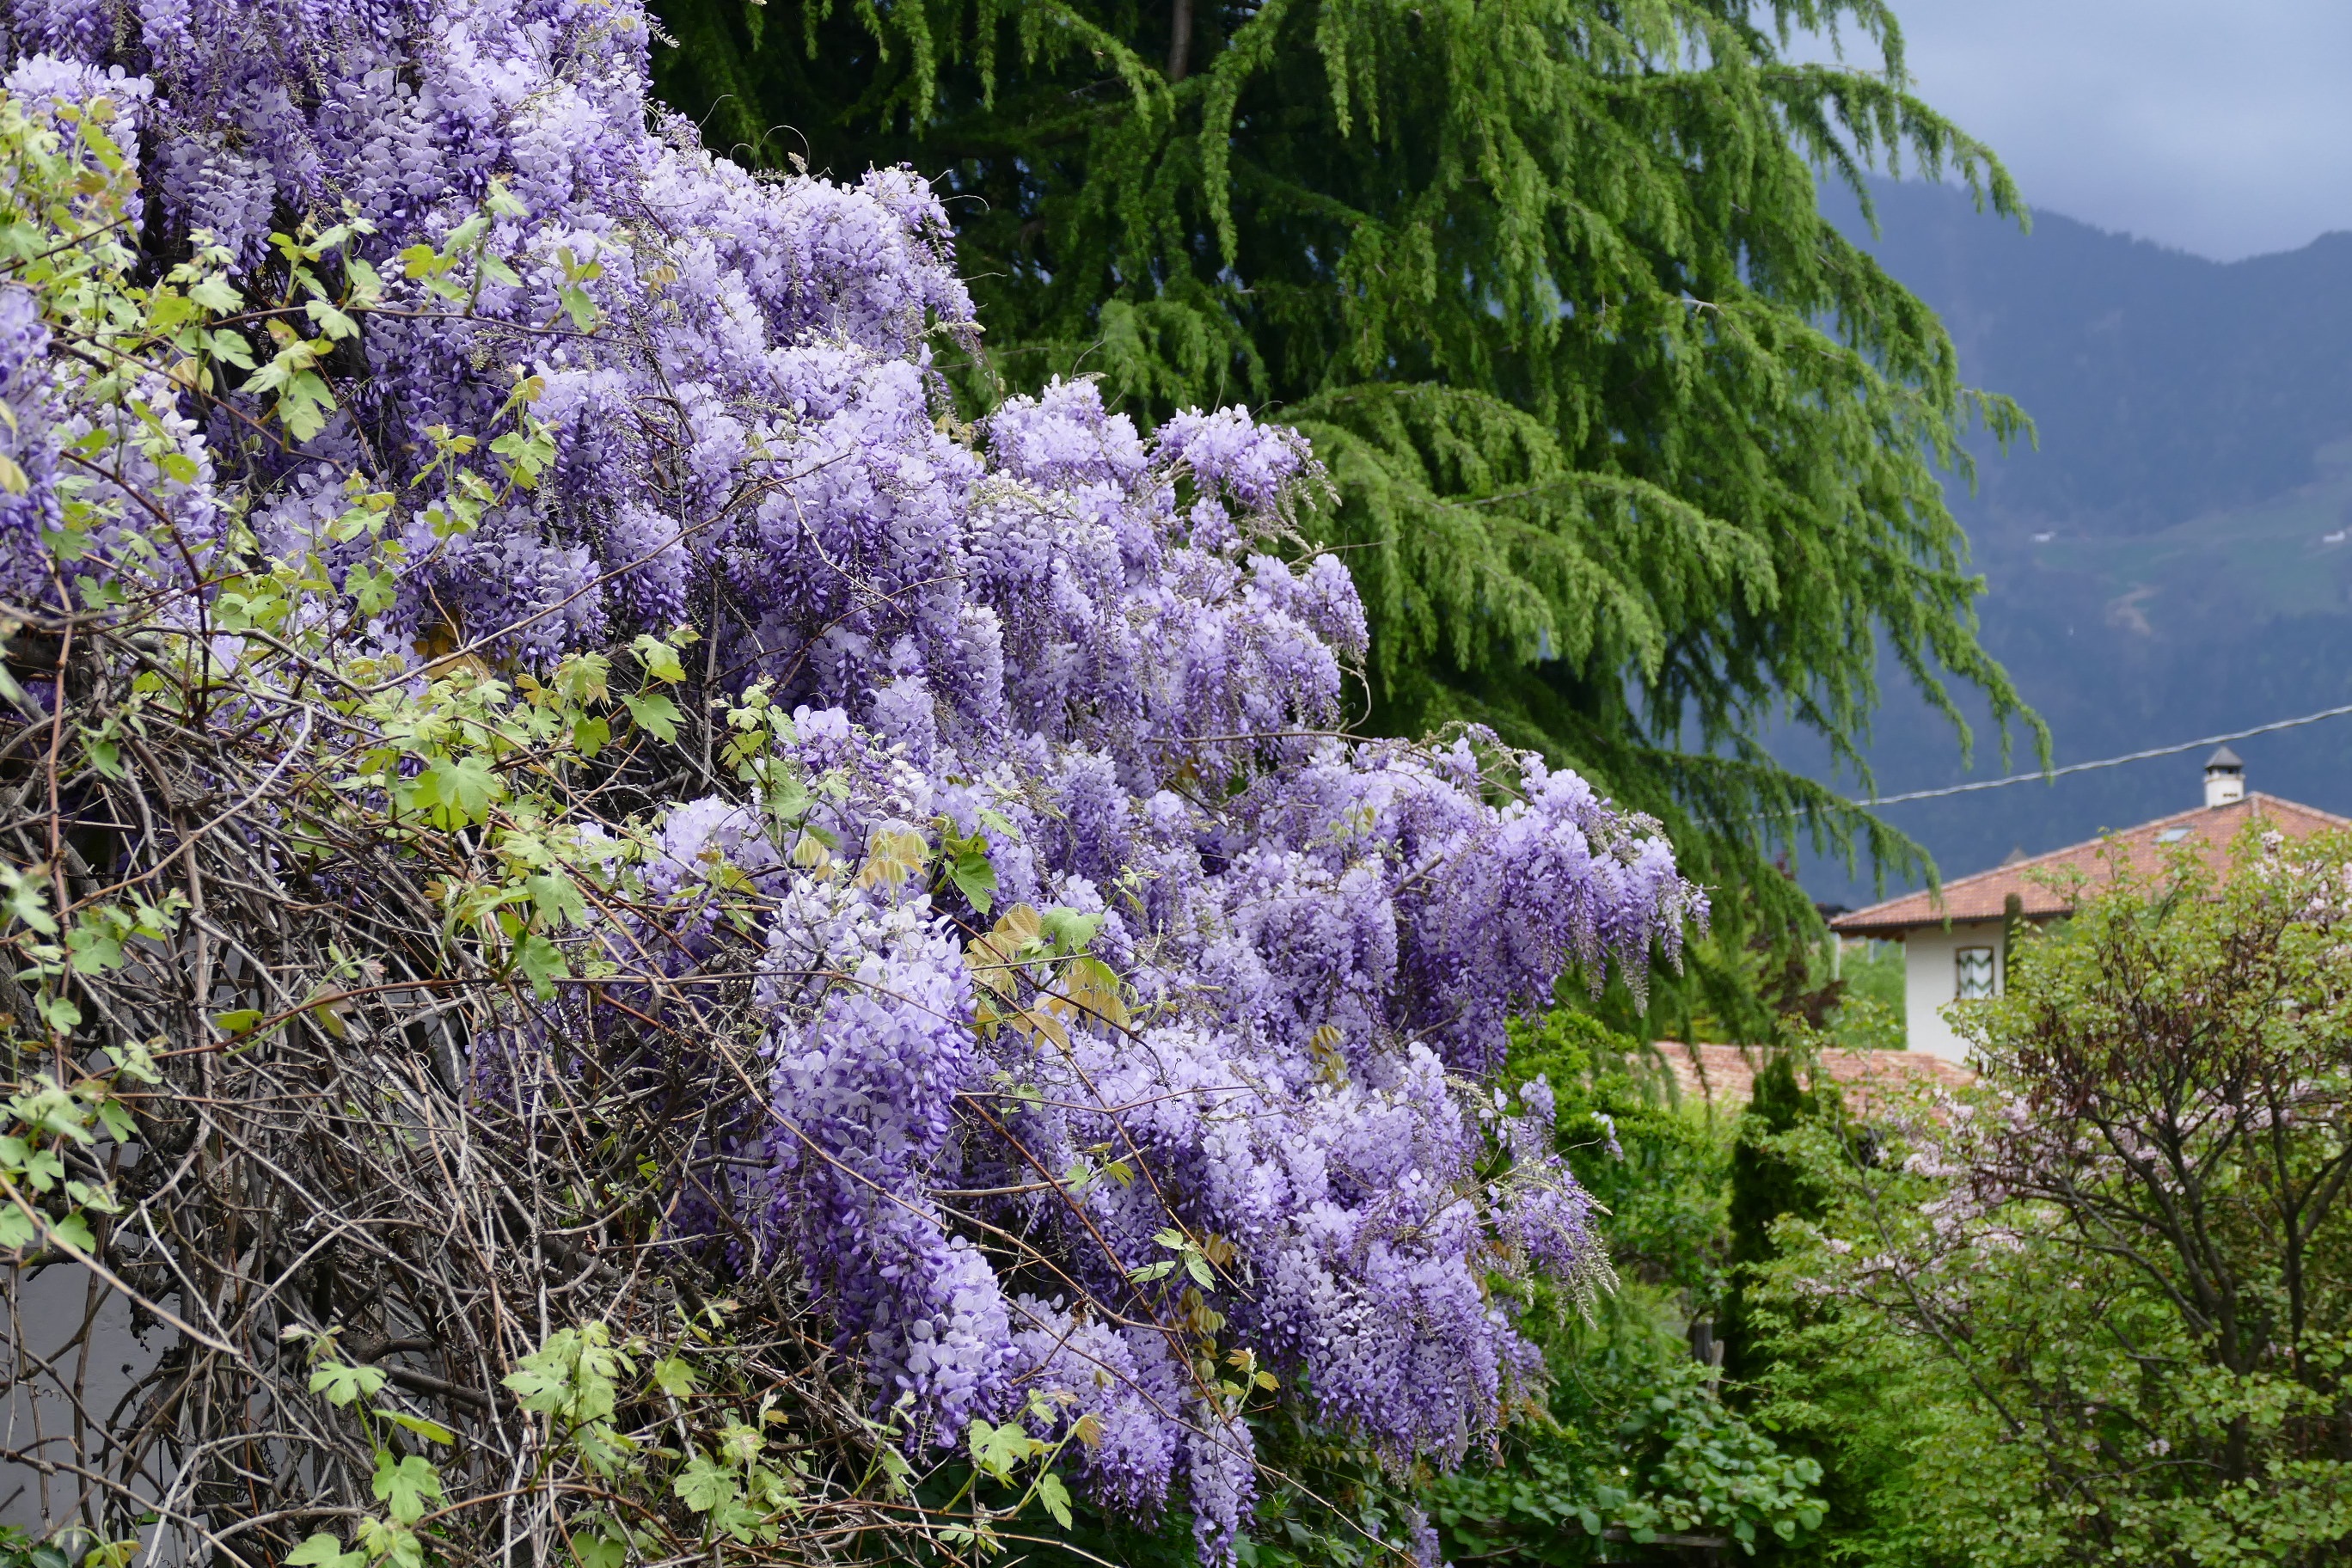
nature, blossom, plant, meadow, flower, purple, bloom, spring, botany, garden, flora, wildflower, flowers, shrub, violet, lilac, flowering plant, woody plant, land plant